Hugh McFadyen

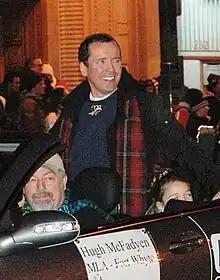

Hugh Daniel McFadyen (born 31 May 1967) is a lawyer and politician in Manitoba, Canada. From 2006 to 2012, he was the leader of the Progressive Conservative Party of Manitoba, and Leader of the Opposition in the Manitoba legislature.